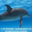
Label: dolphin